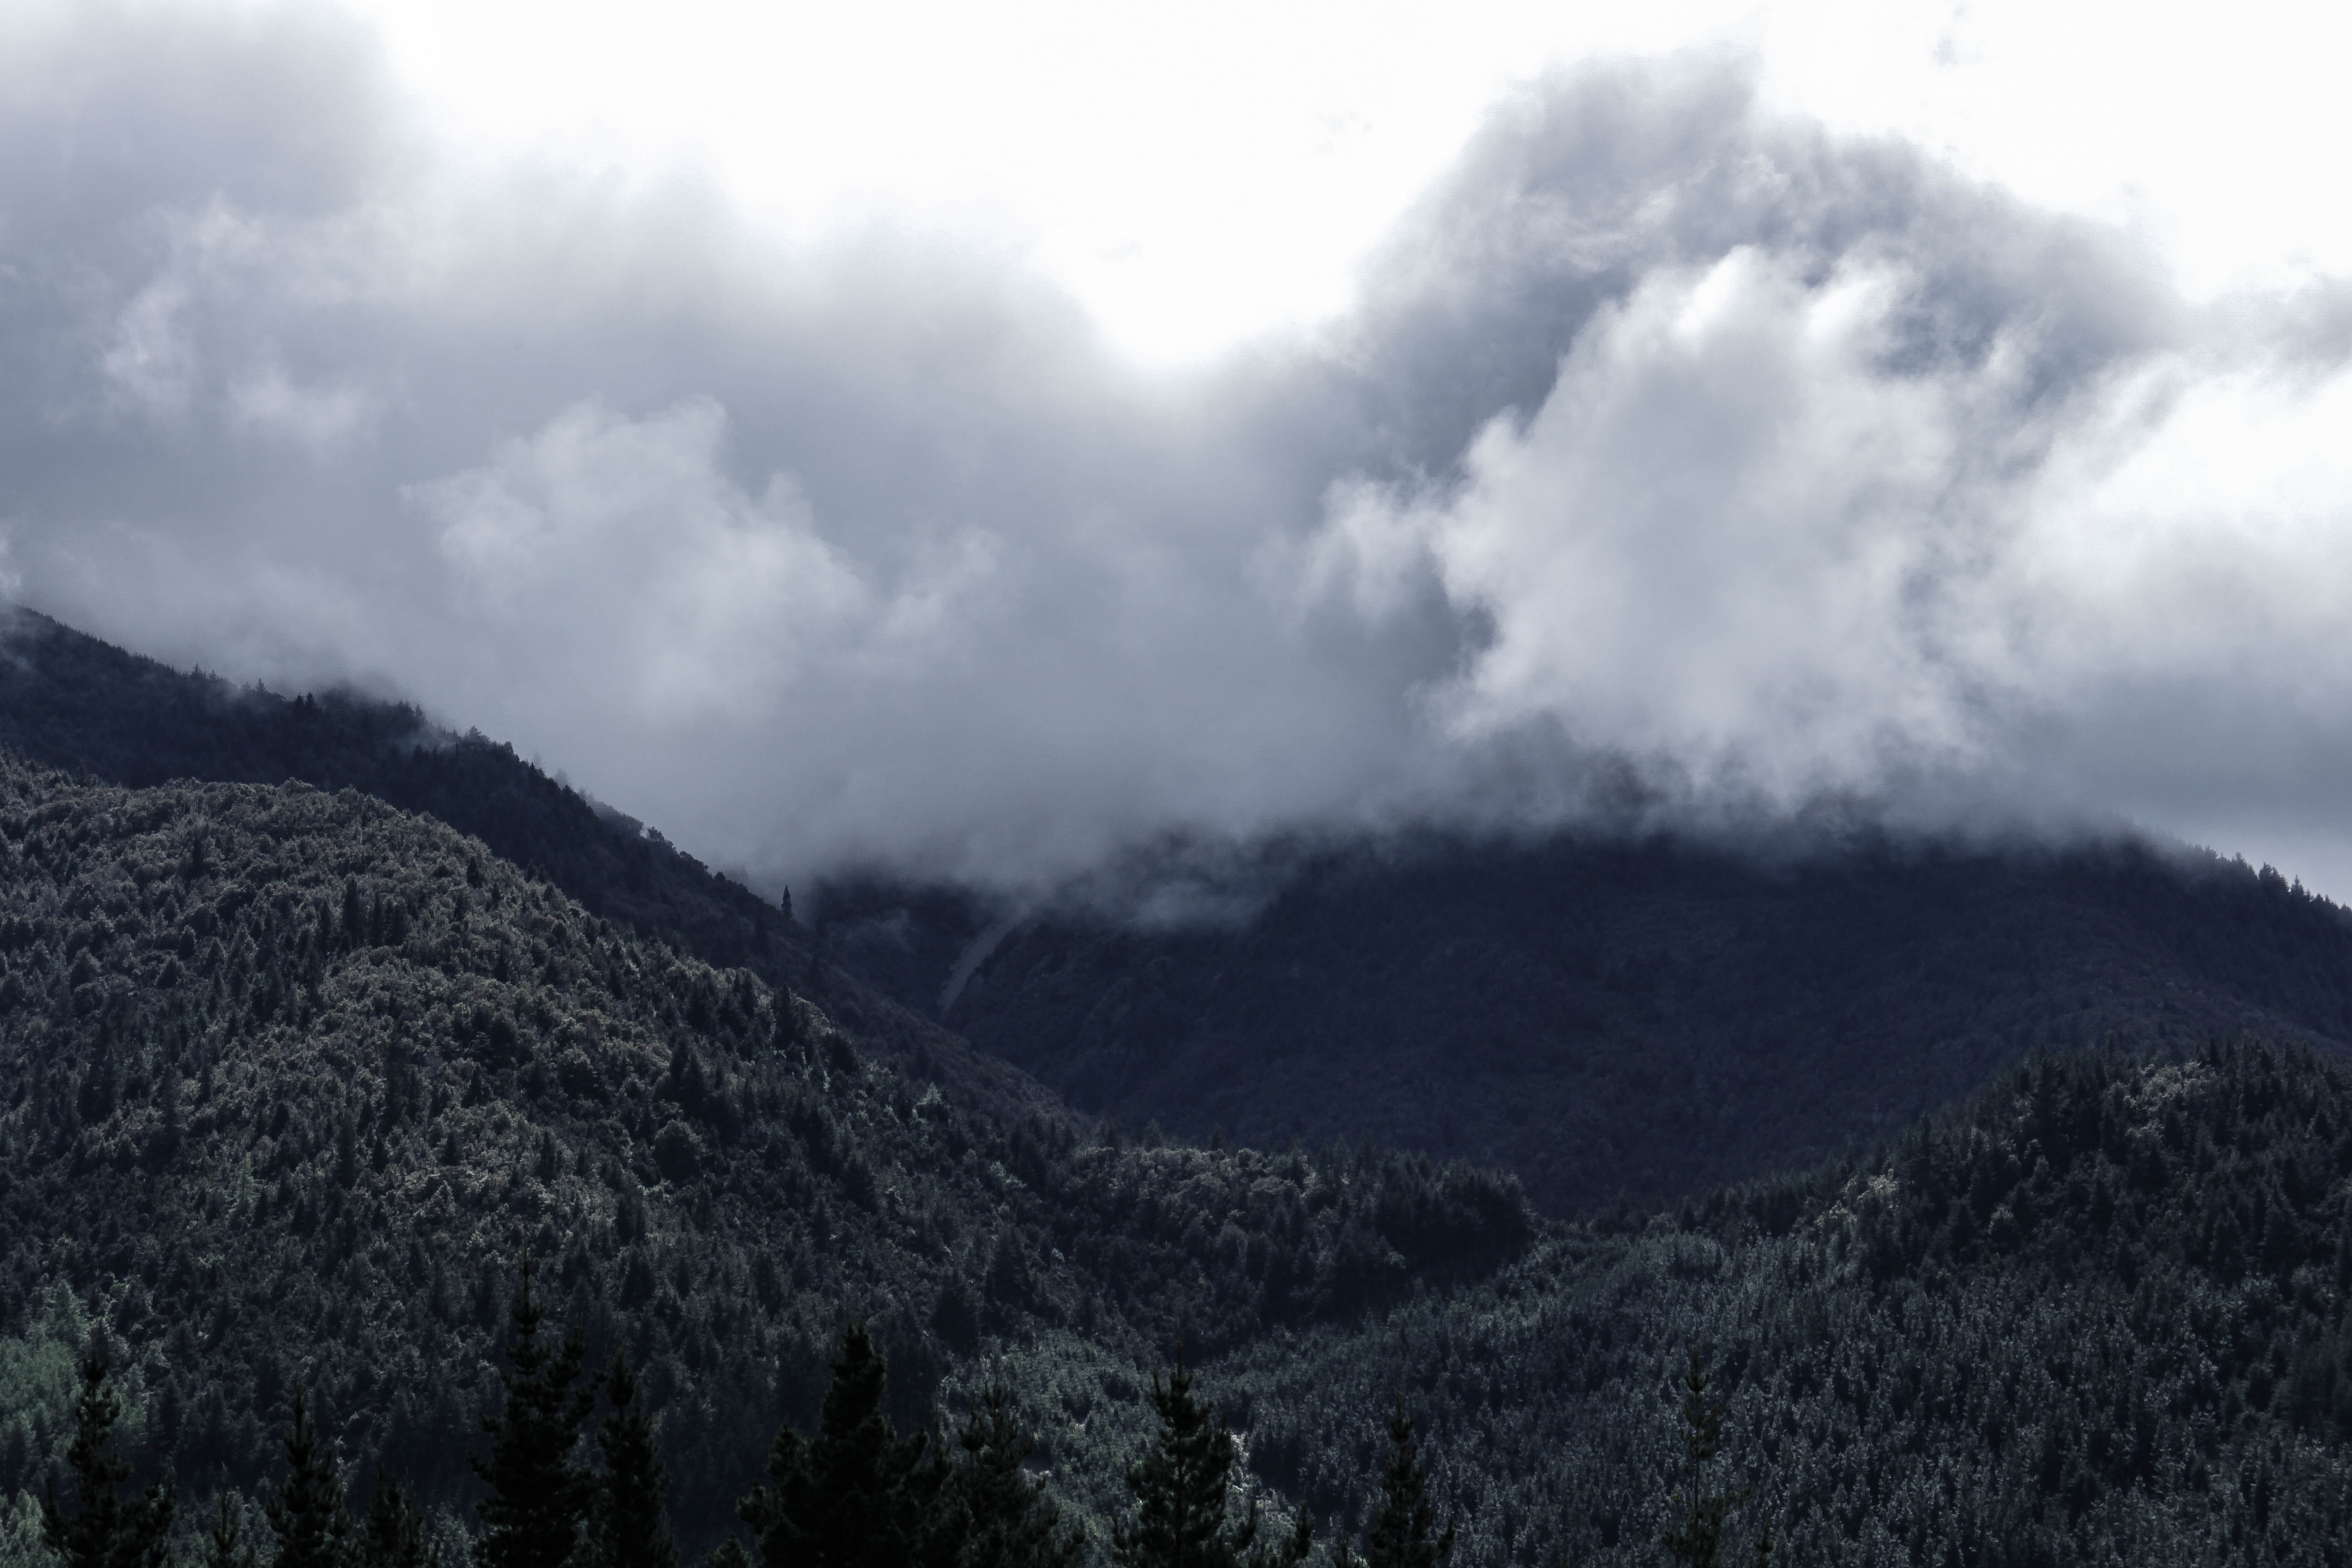
mountainous landforms, sky, mountain, cloud, highland, atmospheric phenomenon, mountain range, hill, hill station, ridge, wilderness, geological phenomenon, tree, atmosphere, fell, valley, forest, cumulus, meteorological phenomenon, landscape, alps, national park, massif, sunlight, mount scenery, terrain, summit, winter